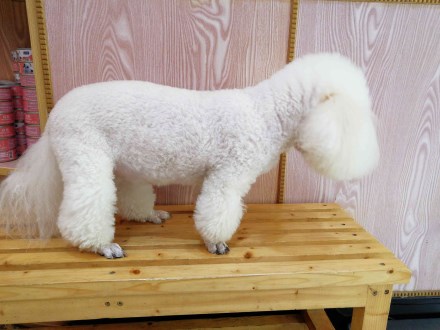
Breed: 3083-n000117-Bichon_Frise